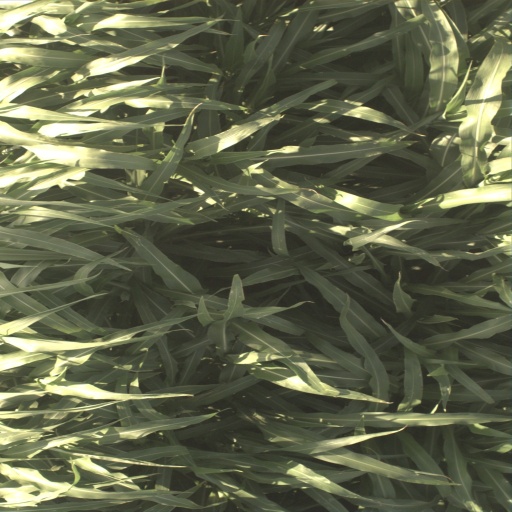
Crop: sorghum